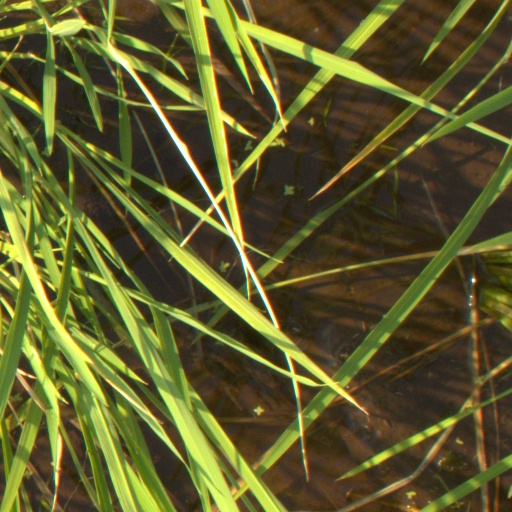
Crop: rice